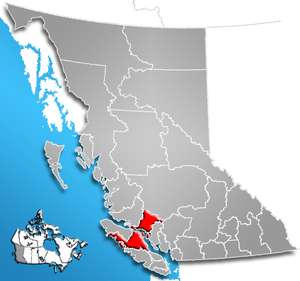
Le District régional de Comox-Strathcona fut un district régional de Colombie-Britannique de 1967 à 2008. Il a été aboli le 15 février 2008, et a été remplacé par deux districts distincts, Comox Valley et Strathcona.